Don Beebe

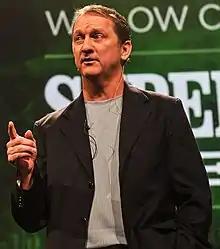
Beebe in 2015

Donald Lee Beebe (born December 18, 1964) is an American college football coach and former wide receiver. He is the head football coach for Aurora University, a position he has held since 2019. He previously played in the National Football League (NFL) for nine seasons, primarily with the Buffalo Bills. In addition to his six seasons with the Bills, who selected him in the third round of the 1989 NFL draft, he was a member of the Carolina Panthers during their inaugural season and played for the Green Bay Packers in his last two seasons.